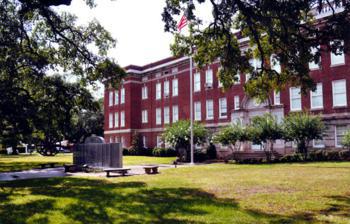
Building: Lecompte High School
Country: United States of America
Year built: 1924
United States historic place Lecompte High School U.S. National Register of Historic Places Show map of Louisiana Show map of the United States Location 1610 Charter St., Lecompte, Louisiana Coordinates 31°05′23″N 92°24′12″W / 31.0898°N 92.4032°W / 31.0898; -92.4032 Area 6.2 acres (2.5 ha) Built 1924 Architect Yeager, Scott, Sr.; Quick, W.J. Architectural style Classical Revival, Beaux Arts NRHP reference No. 92001251 Added to NRHP September 22, 1992 Lecompte High School is a former public school located in Lecompte, Louisiana that opened in 1924 and closed in 1967. The Class of 1966 was the last graduating class. It was always a school with grades one through twelve for those years. It continued for several more years as an elementary school. The property was deeded to the Town of Lecompte by the Rapides Parish School Board.  The Save the School Foundation which later became the LHS Foundation, saved the school, repaired and renovated it, and turned most of the classrooms into museum rooms containing local and state history. There are several thousand items and artifacts on view.  The Old school belongs to the Town of Lecompte, but the town has contracted with the LHS Corporation to run, maintain and improve the property and museum rooms.  It currently contains the Johnson Public Library, the Senior Citizens Center and the Youth Recreation program. Various rooms and the auditorium are available for rent or special occasions. It was added to the National Register of Historic Places on September 22, 1992. References